Frisco Fighters

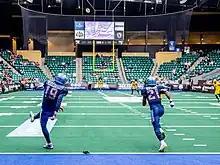
A 2022 Frisco Fighters home game.

The Fighters opened the 2022 season on March 12 on the road against the 2021 IFL champion Massachusetts Pirates, and were initially scheduled to play their first 2022 home game on April 1 against the Bismarck Bucks. However, due to the collapse of the Spokane Shock franchise in February, the IFL revised its schedule, moving the Fighters' first home game up to March 26 against the Duke City Gladiators. Frisco finished the regular season with a 14–2 record, the best record in the Eastern Conference, advancing to the playoffs for the second year in a row.